Forest Idyl

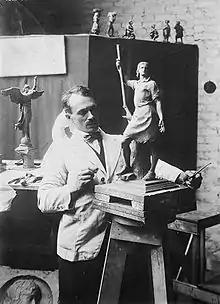
Albin Polasek

Albin Polasek, thought of as one of the most prominent sculptors of the twentieth century, was born on February 14, 1879, in Frenštát, Moravia (now within the Czech Republic) to Czech parents. He worked as a woodcarver in Vienna for four years before immigrating to the United States in 1901 at the age of 22. After arriving in the United States, he went to both Dubuque, Iowa, and LaCrosse, Wisconsin to carve wooden and stone statues for midwestern churches. He later attended The Pennsylvania Academy of the Fine Arts in Philadelphia, working under the guidance of sculptor Charles Grafly, and then was awarded a three-year Fellowship to the American Academy of Art in Rome. Later on, working as the head of the Department of Sculpture at the Art Institute of Chicago for 30 years, he committed his life to making and teaching art and was extremely grateful for his educational experience in America. He said: